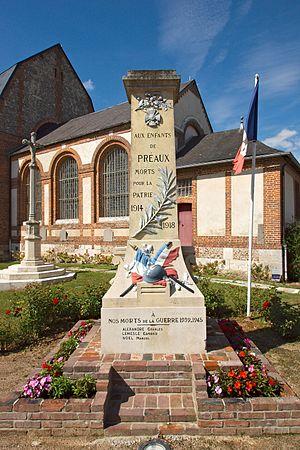
Monument aux morts rue du Bourg à Préaux
Préaux est une commune française située dans le département de la Seine-Maritime en région Normandie.